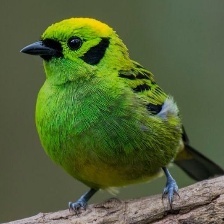
Species: EMERALD TANAGER
Scientific name: TANGARA FLORIDA